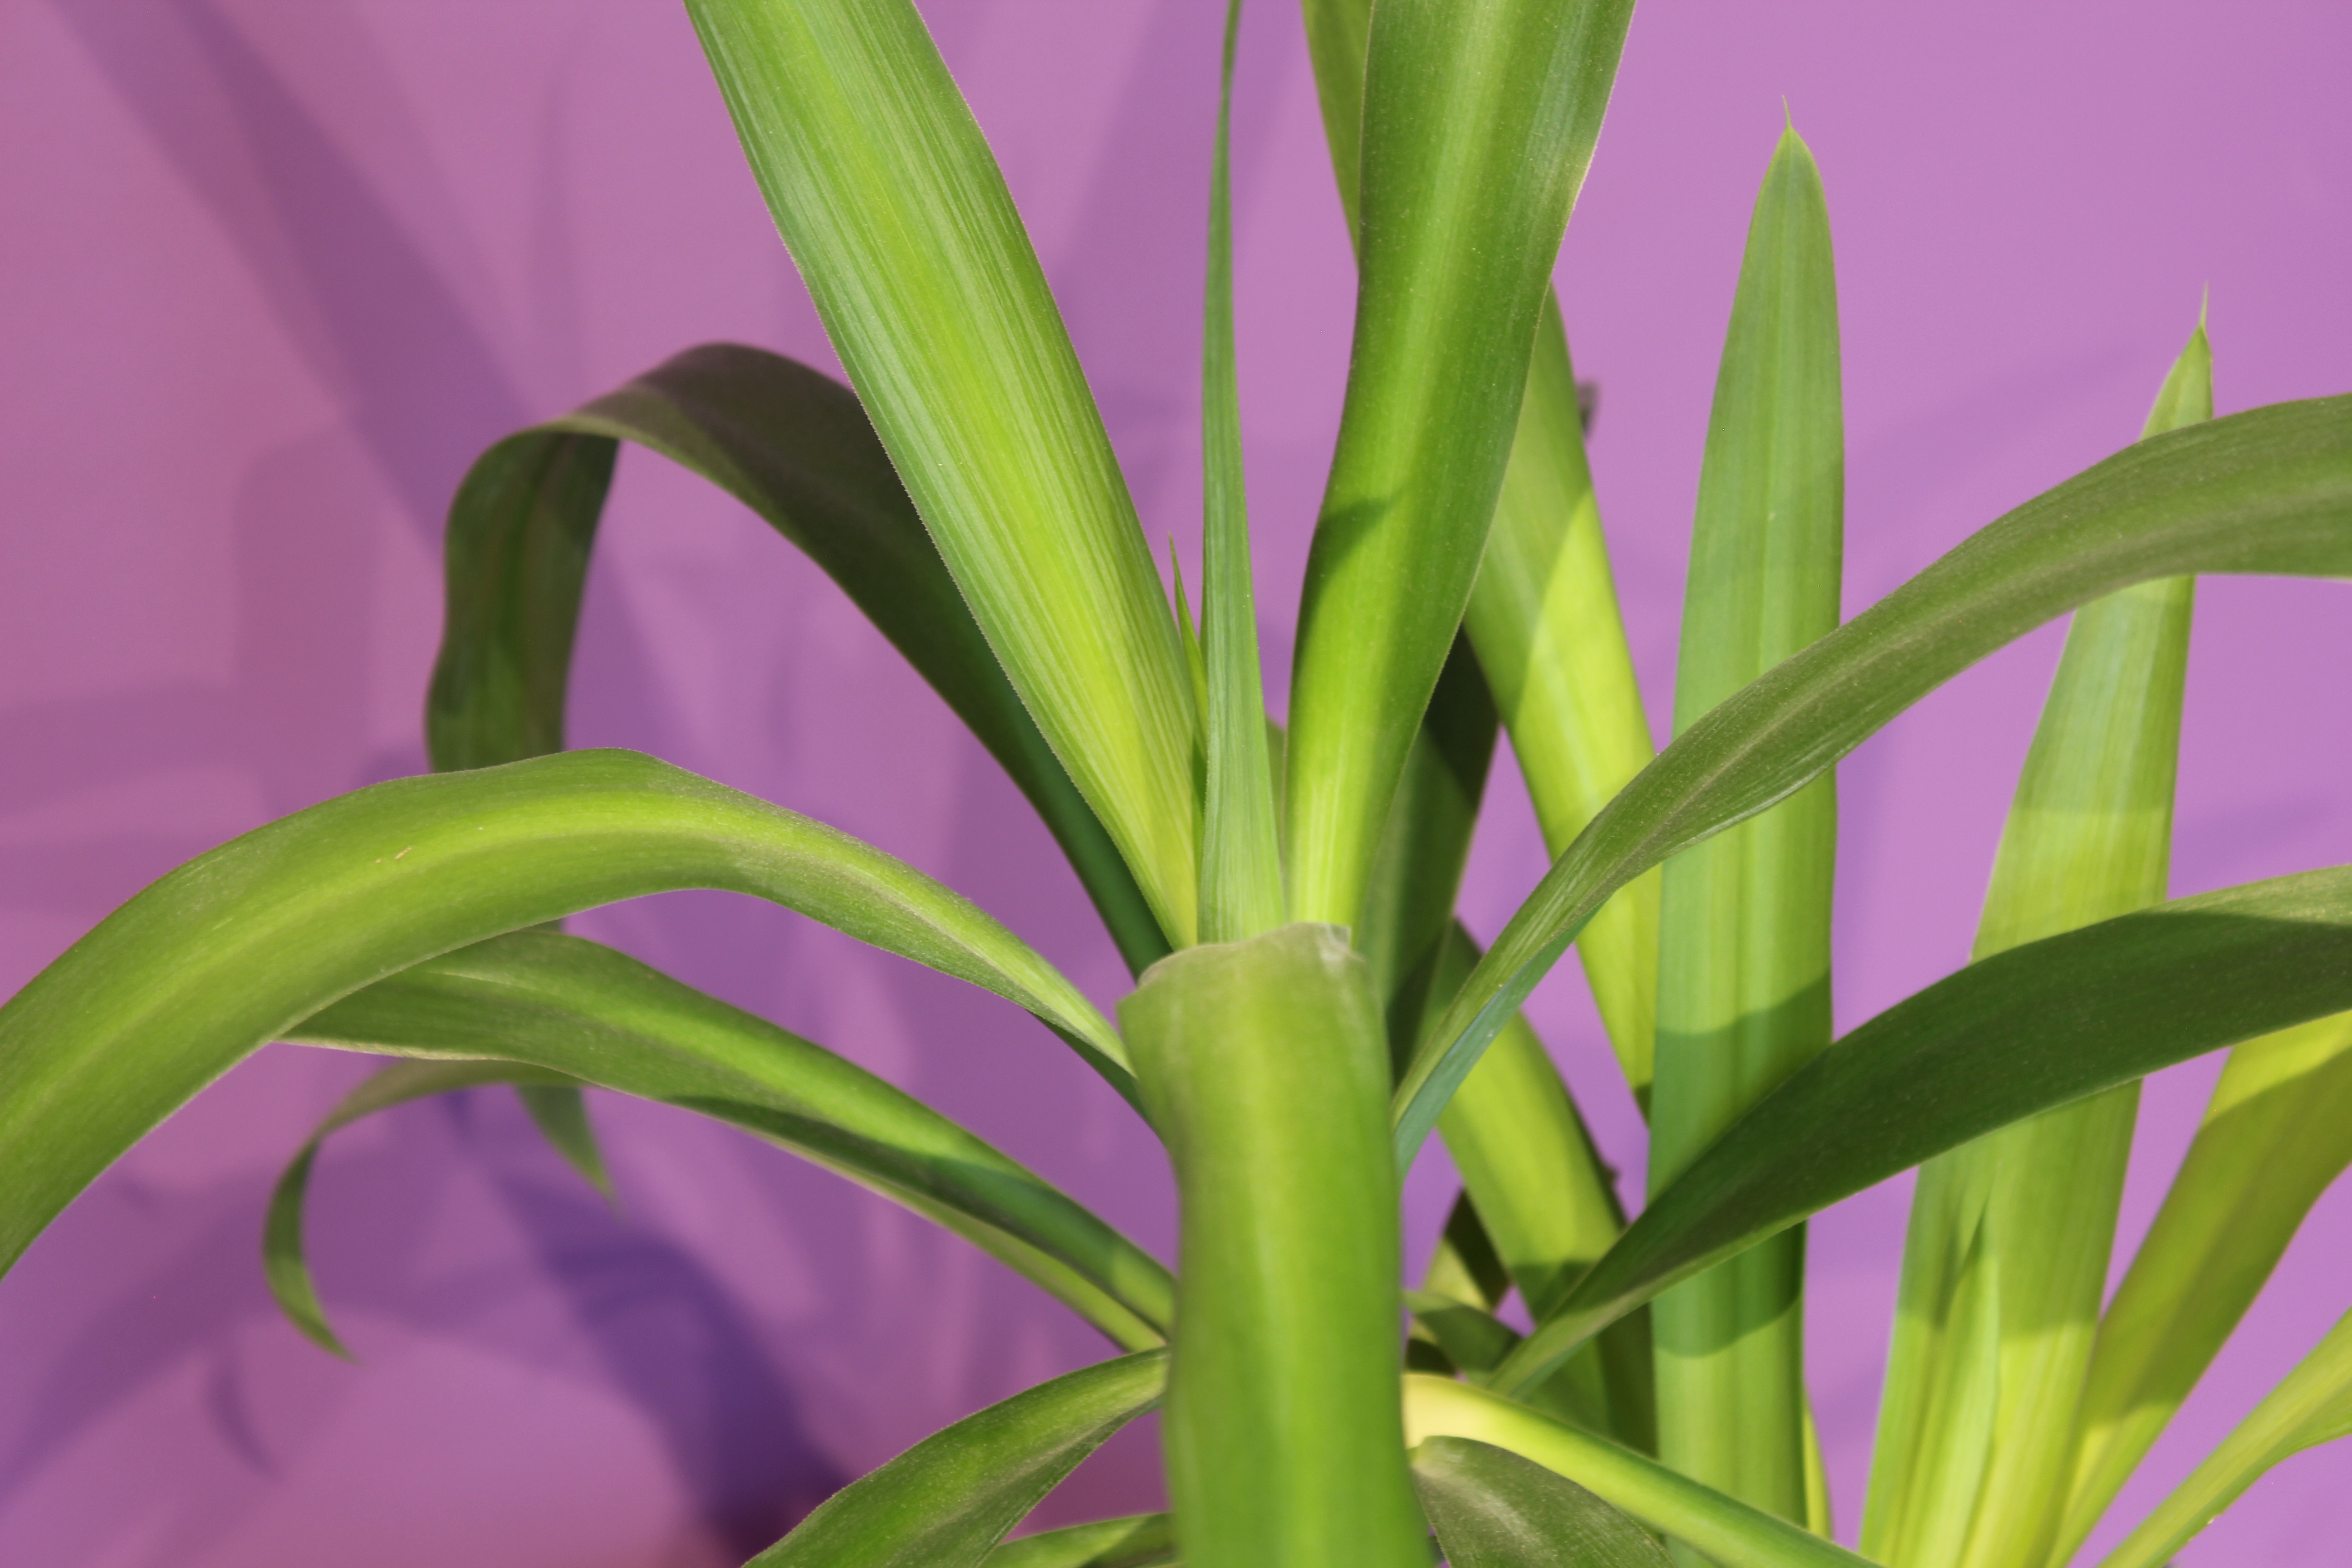
grass, plant, leaf, flower, green, botany, flora, plants, thuja, macro photography, flowering plant, grass family, plant stem, land plant